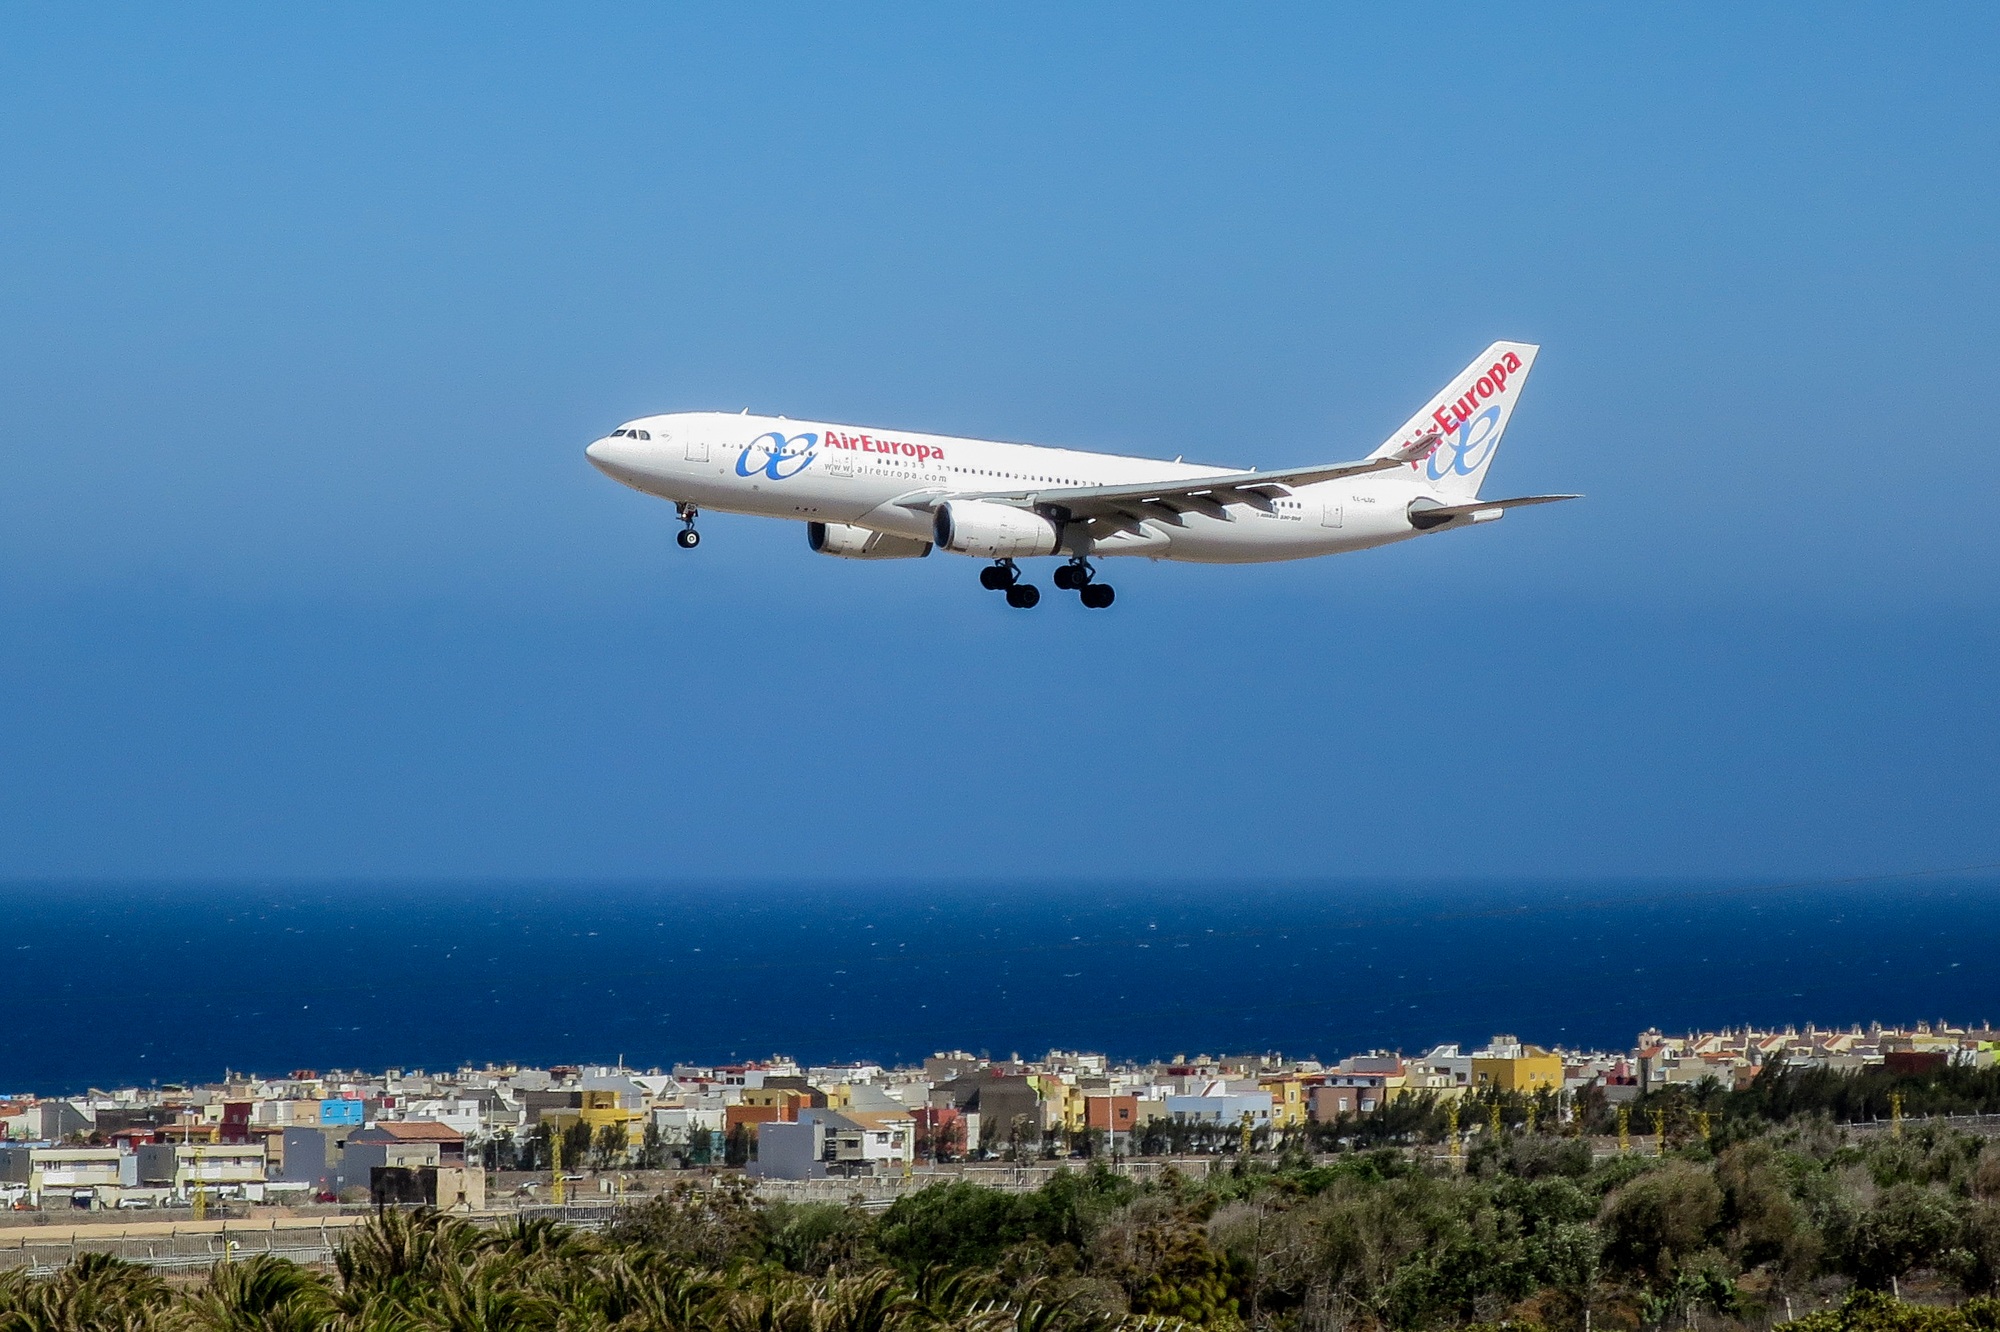
landscape, sea, water, wing, sky, airport, summer, airplane, aircraft, seaside, vehicle, airline, aviation, flight, blue, terrain, clouds, airliner, europa, airbus, archipelago, boeing, takeoff, jet aircraft, airbus a330, boeing 777, boeing 747, boeing 767, las palmas, the skyline, air europa, air travel, boeing 757, atmosphere of earth, wide body aircraft, narrow body aircraft